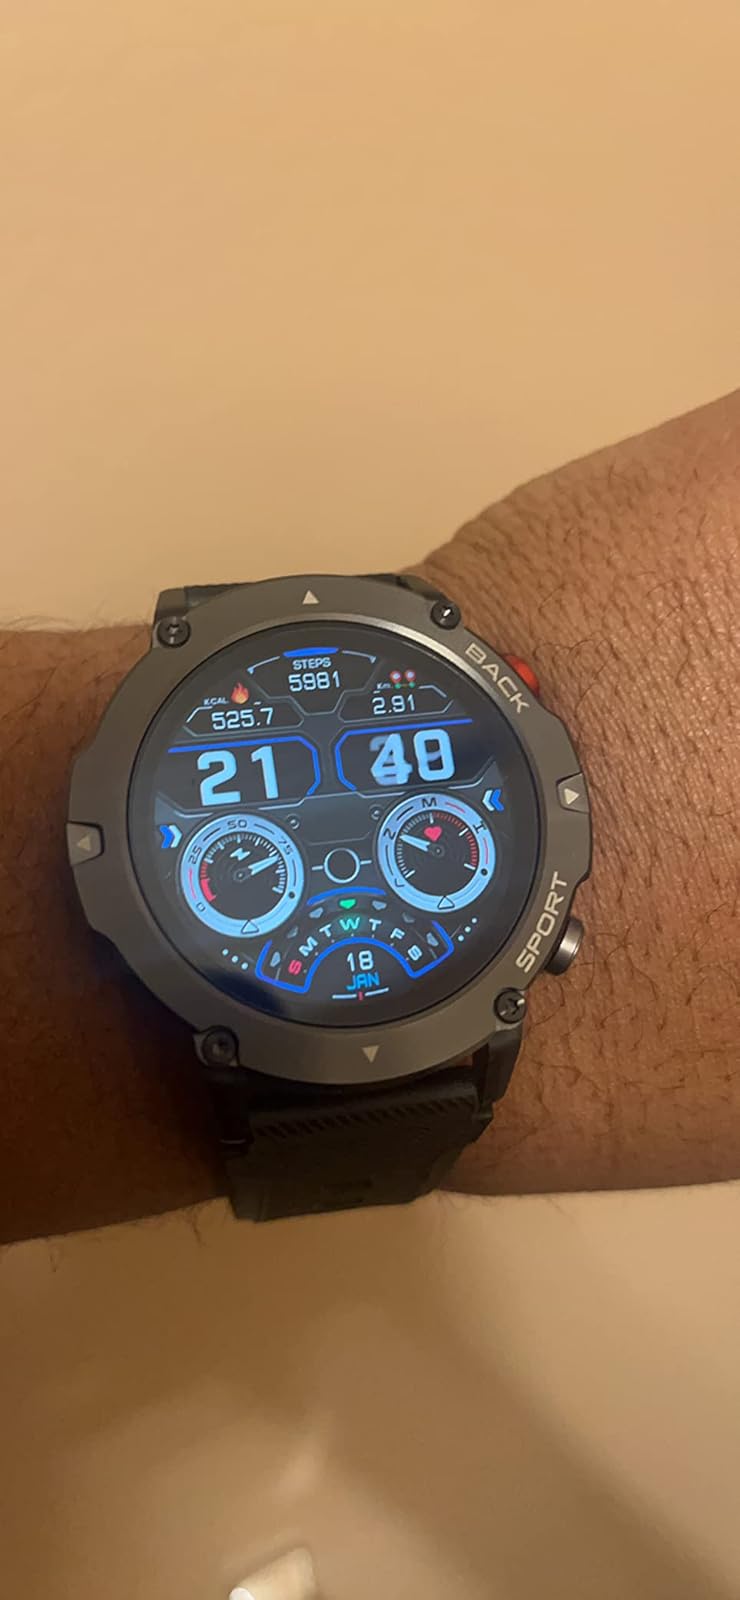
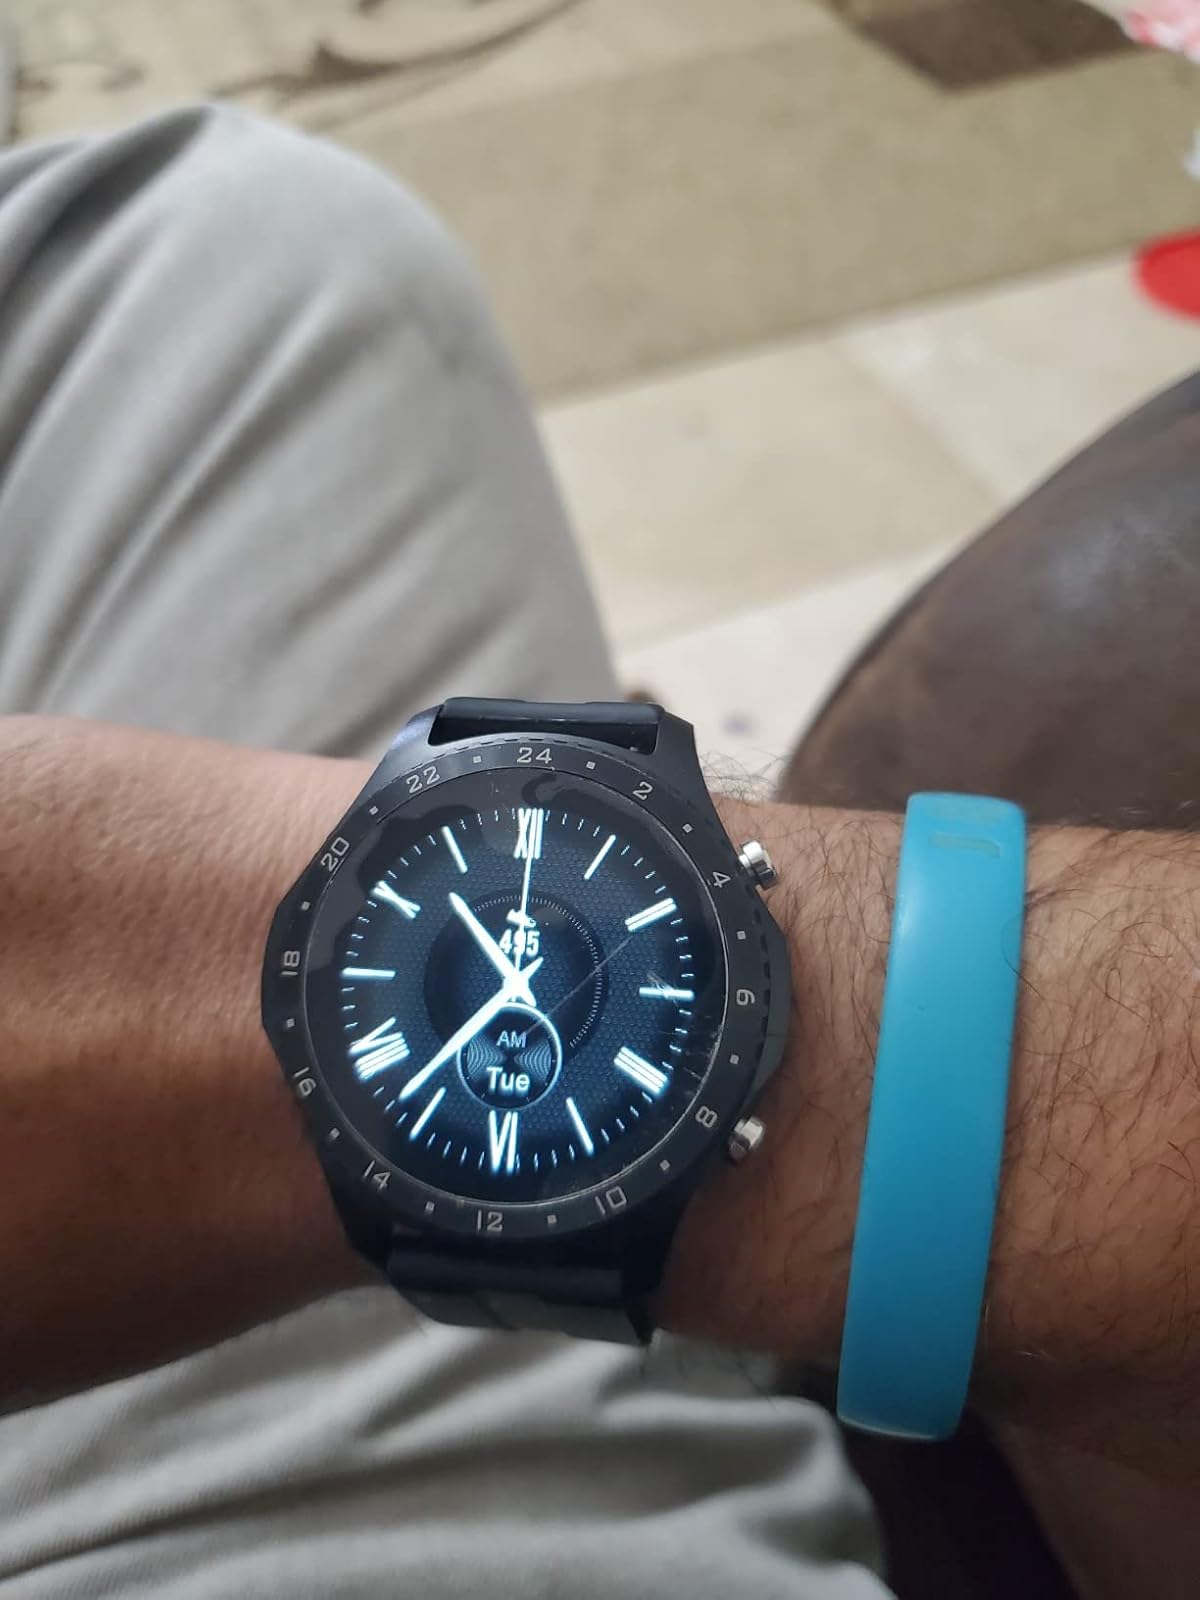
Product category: smartwatch
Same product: no